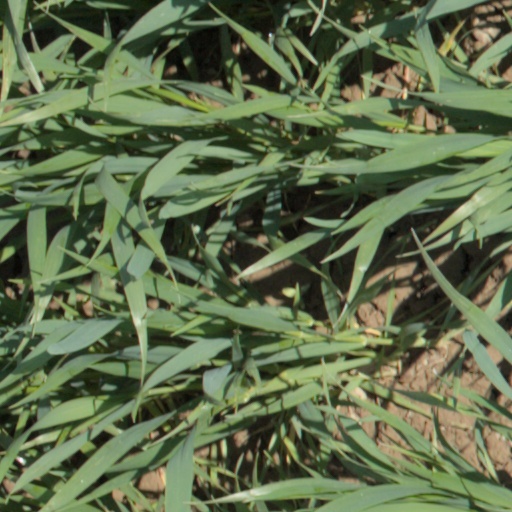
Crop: wheat